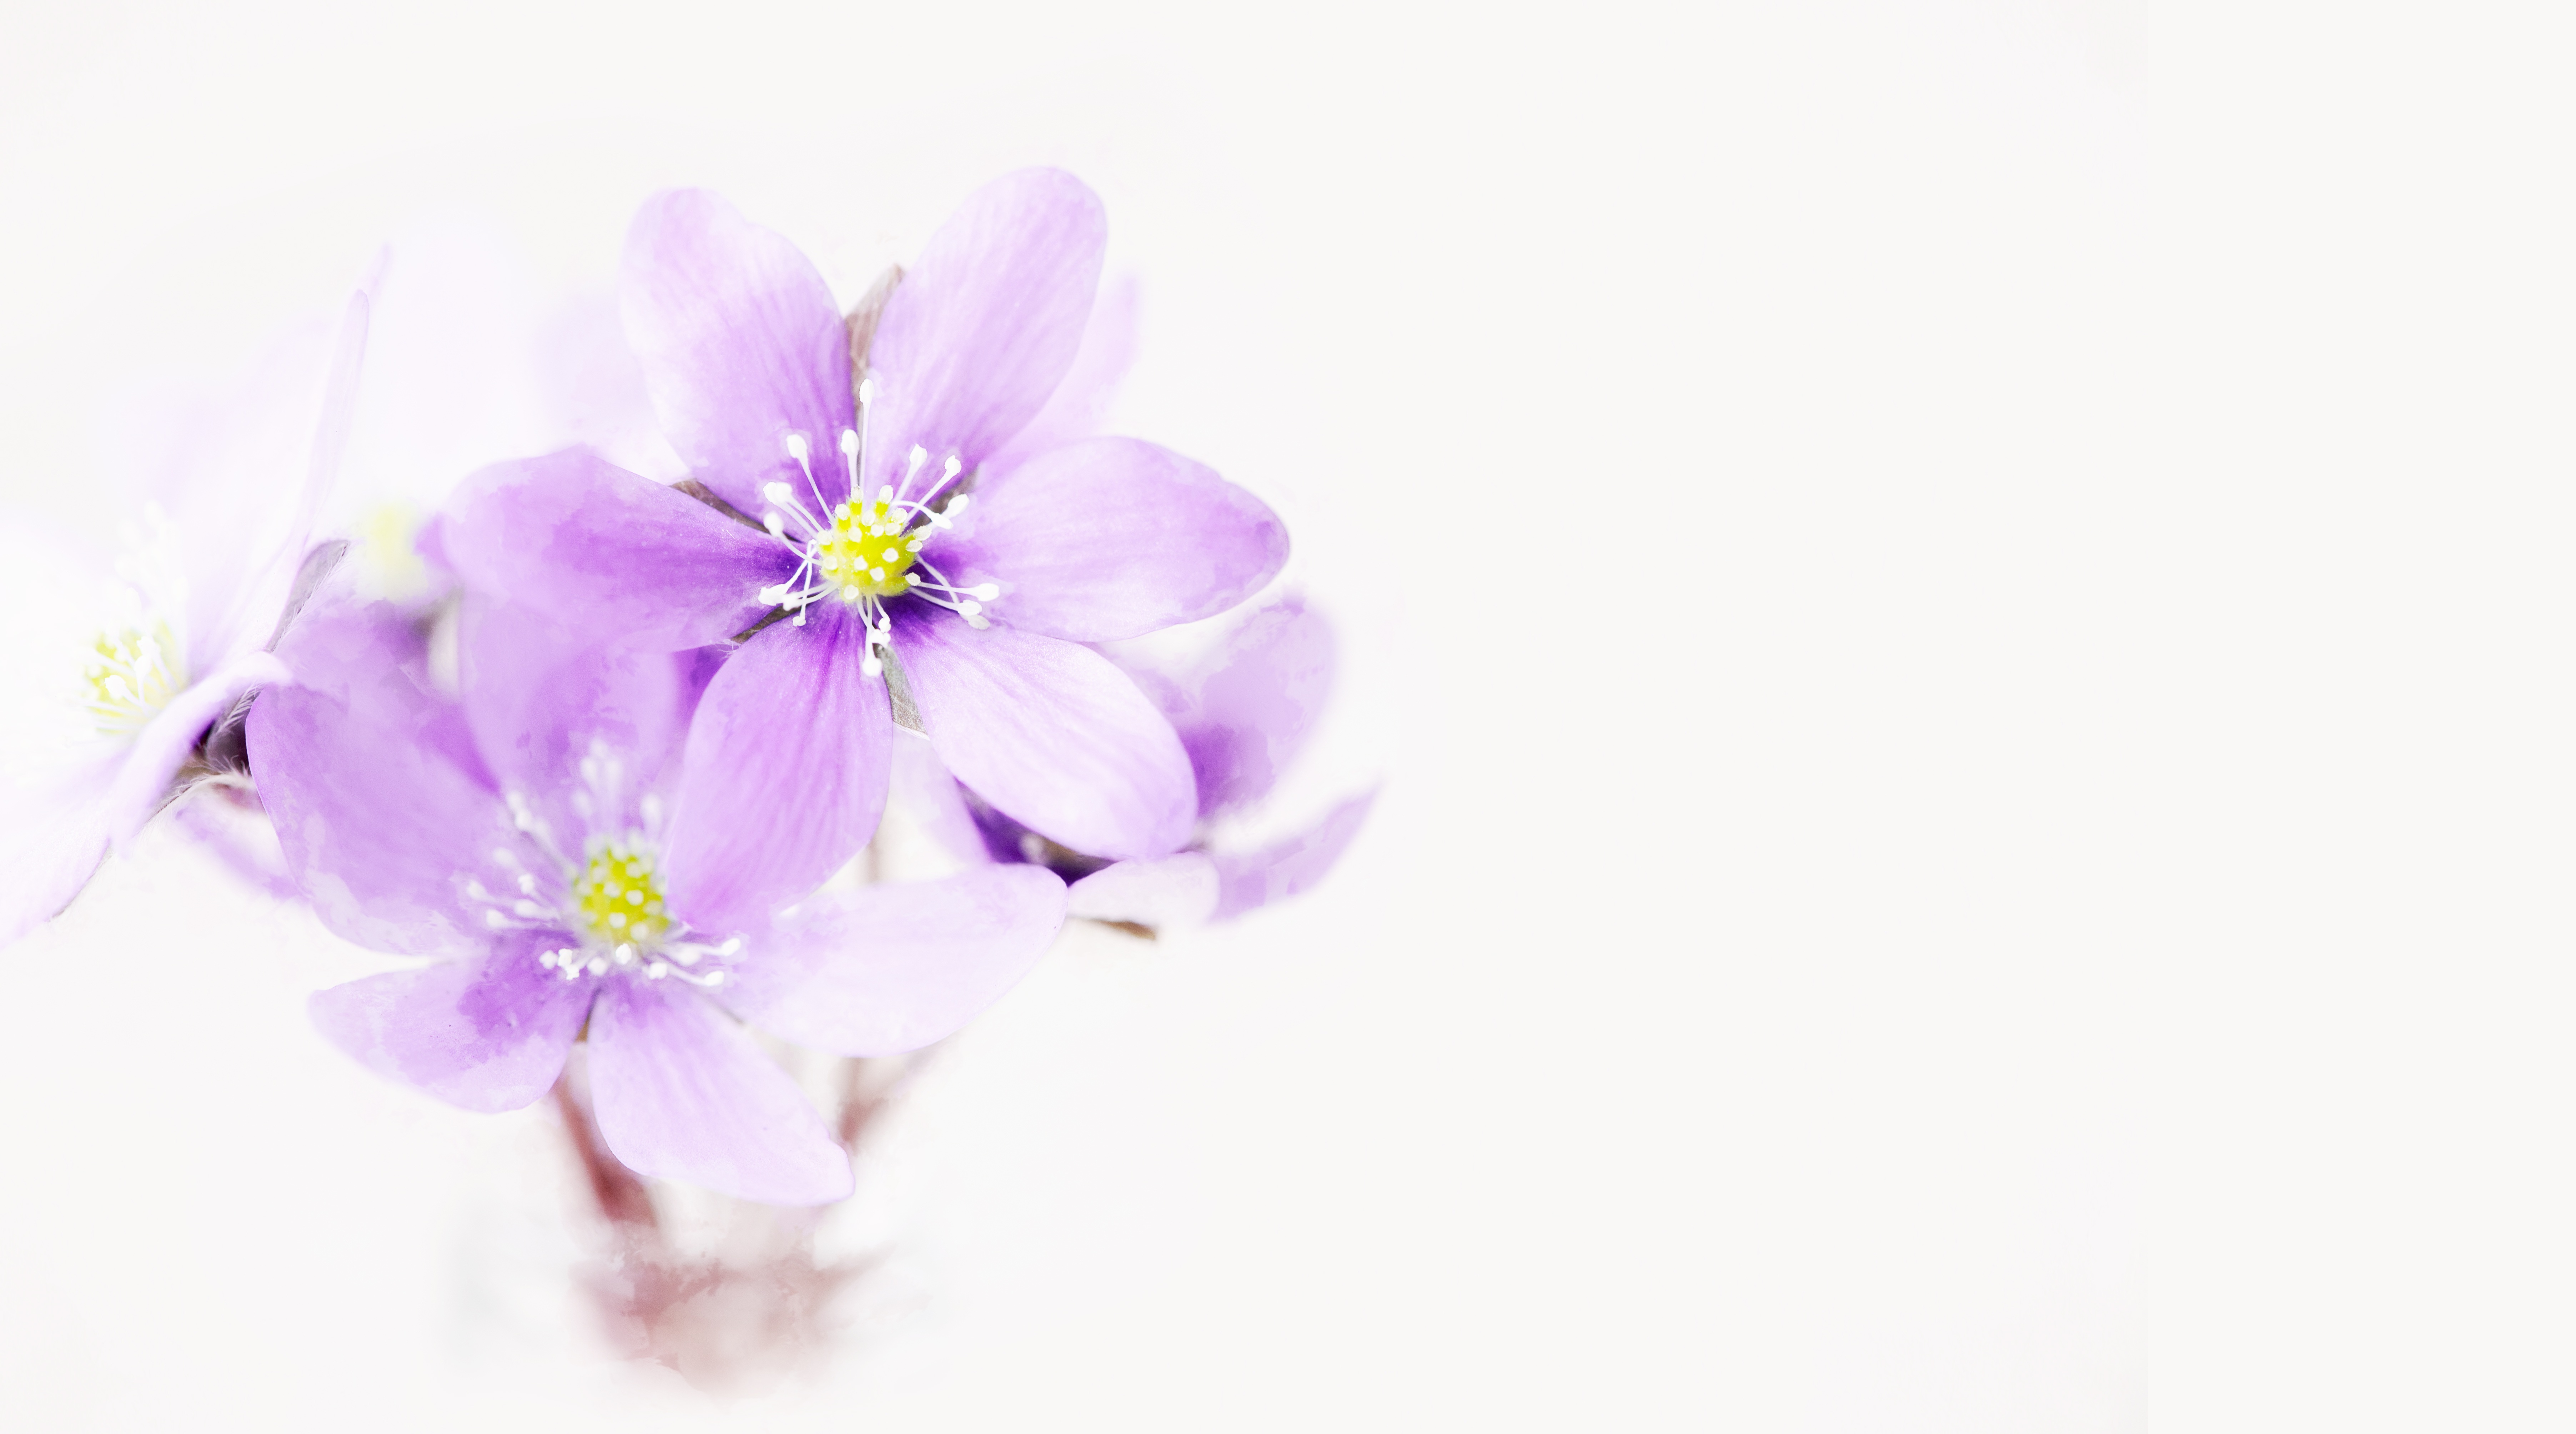
blossom, plant, flower, purple, petal, spring, paint, pink, painting, flowers, violet, hepatica, tender, spring flower, flowering plant, forest flower, digital painting, cut flowers, land plant